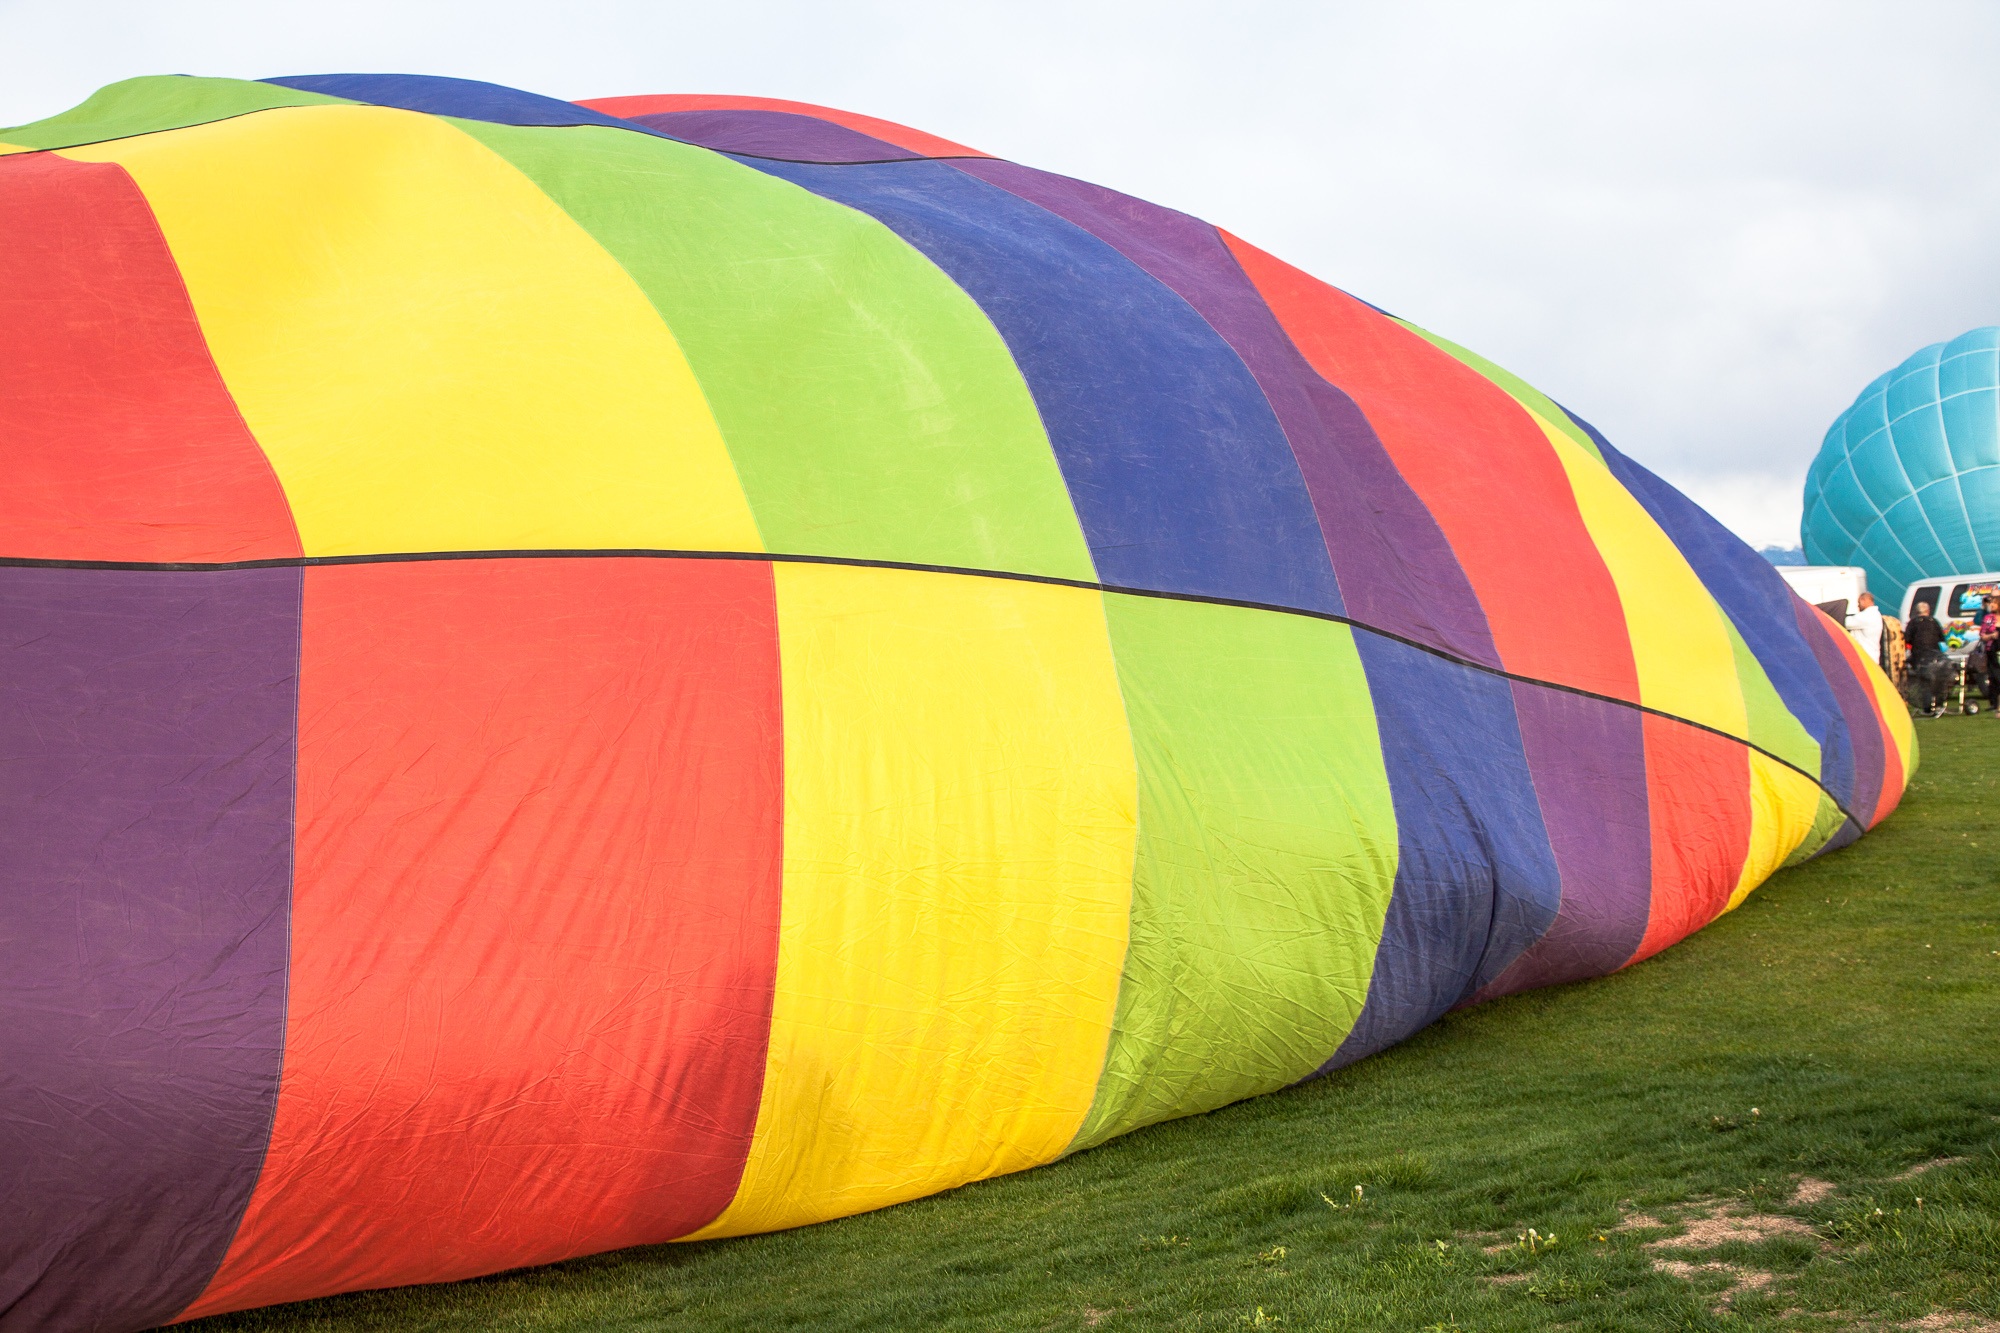
outdoor, wing, sky, air, ring, round, balloon, hot air balloon, adventure, wind, flying, fly, travel, aircraft, recreation, celebration, clear, orange, green, high, vehicle, color, flight, space, brown, blue, freedom, float, colorful, yellow, basket, aerial, leisure, toy, heat, fabric, outside, festival, clouds, fun, one, background, single, bright, hot, fiesta, gondola, airship, ballooning, hot air ballooning, hot air ballon, atmosphere of earth